Bintan Island

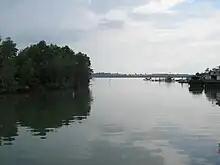
Tanjung Pinang in Bintan

On account of Bintan Island's strategic location and size on the India-China trade route, it has a rich history. Along with the local ethnic Malays and the Bugis, domination by the Portuguese, the Dutch, the Arabs, and the British at different times have been a part of Bintan's rich history. Many local internal feuds between the Malays and Bugis, and battles in the sea, with and between foreign invasion forces, have been part of Bintan's history and its straits. From the mid-16th century, the Sultan of Johor-Riau kingdom had moved their kingdom between Johor, Riau and Lingga.